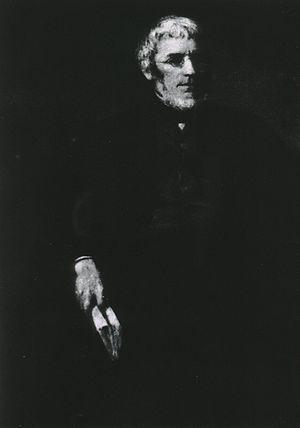
Isaac Ray était un psychiatre américain et l'un des fondateurs de la discipline de psychiatrie légale. En 1838, il publie un ouvrage intitulé A Treatise on the Medical Jurisprudence of Insanity, qui lui servit de texte autoritaire durant quelques années.